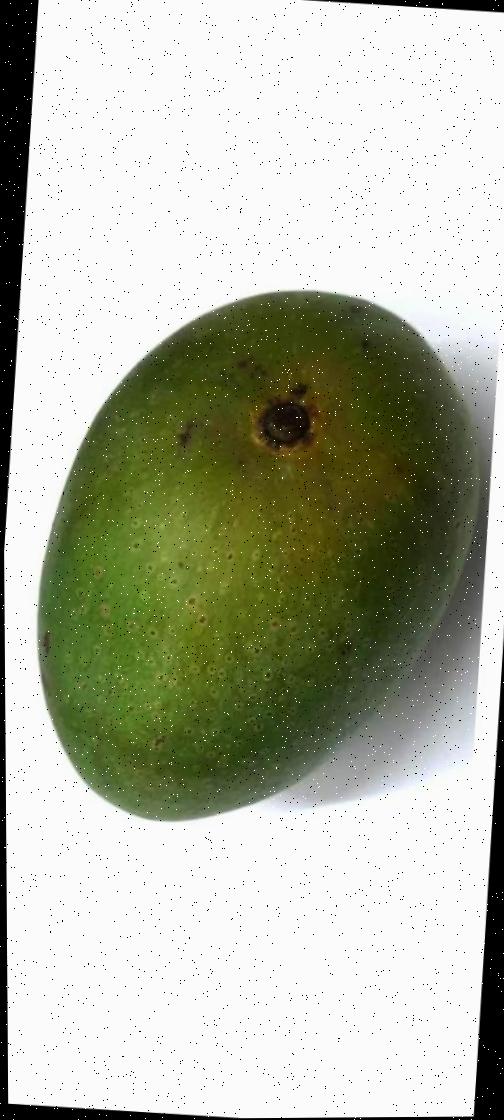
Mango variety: Ashshina Zhinuk